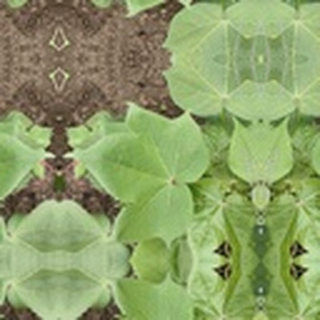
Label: healthy_cotton